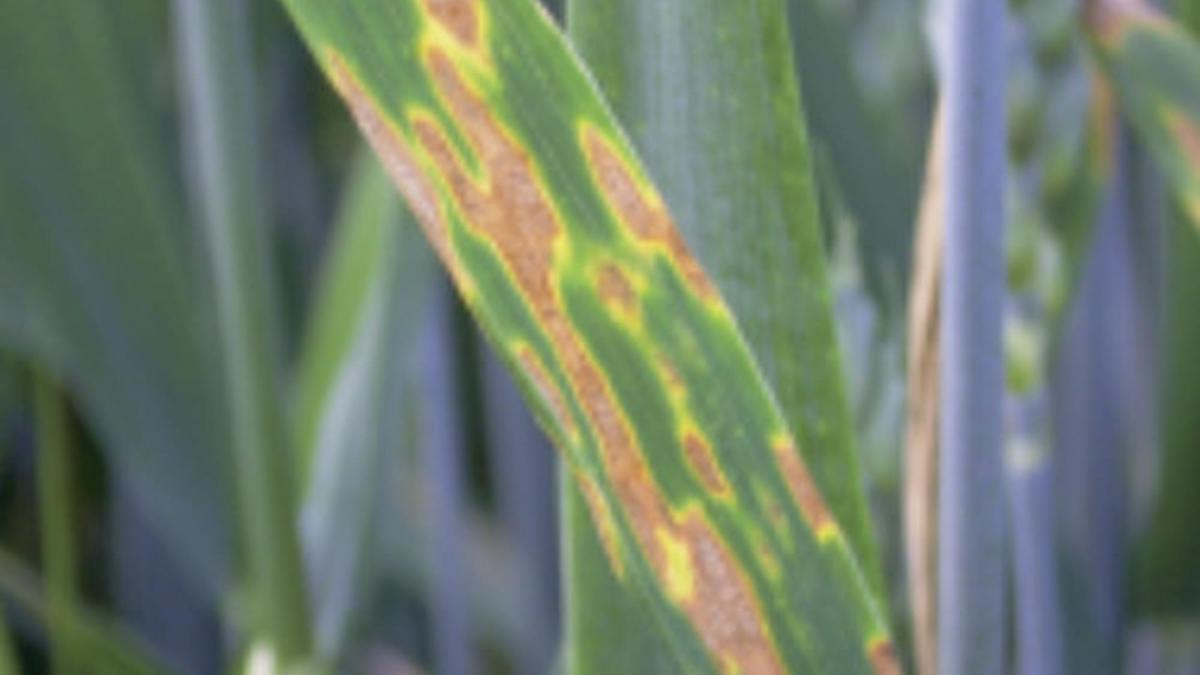
Plant: Wheat
Disease: wheat septoria blotch